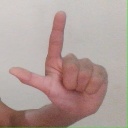
अक्षर: ल